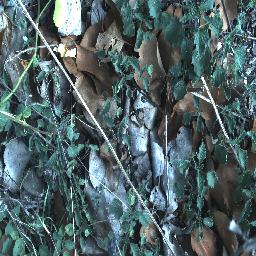
Label: negative